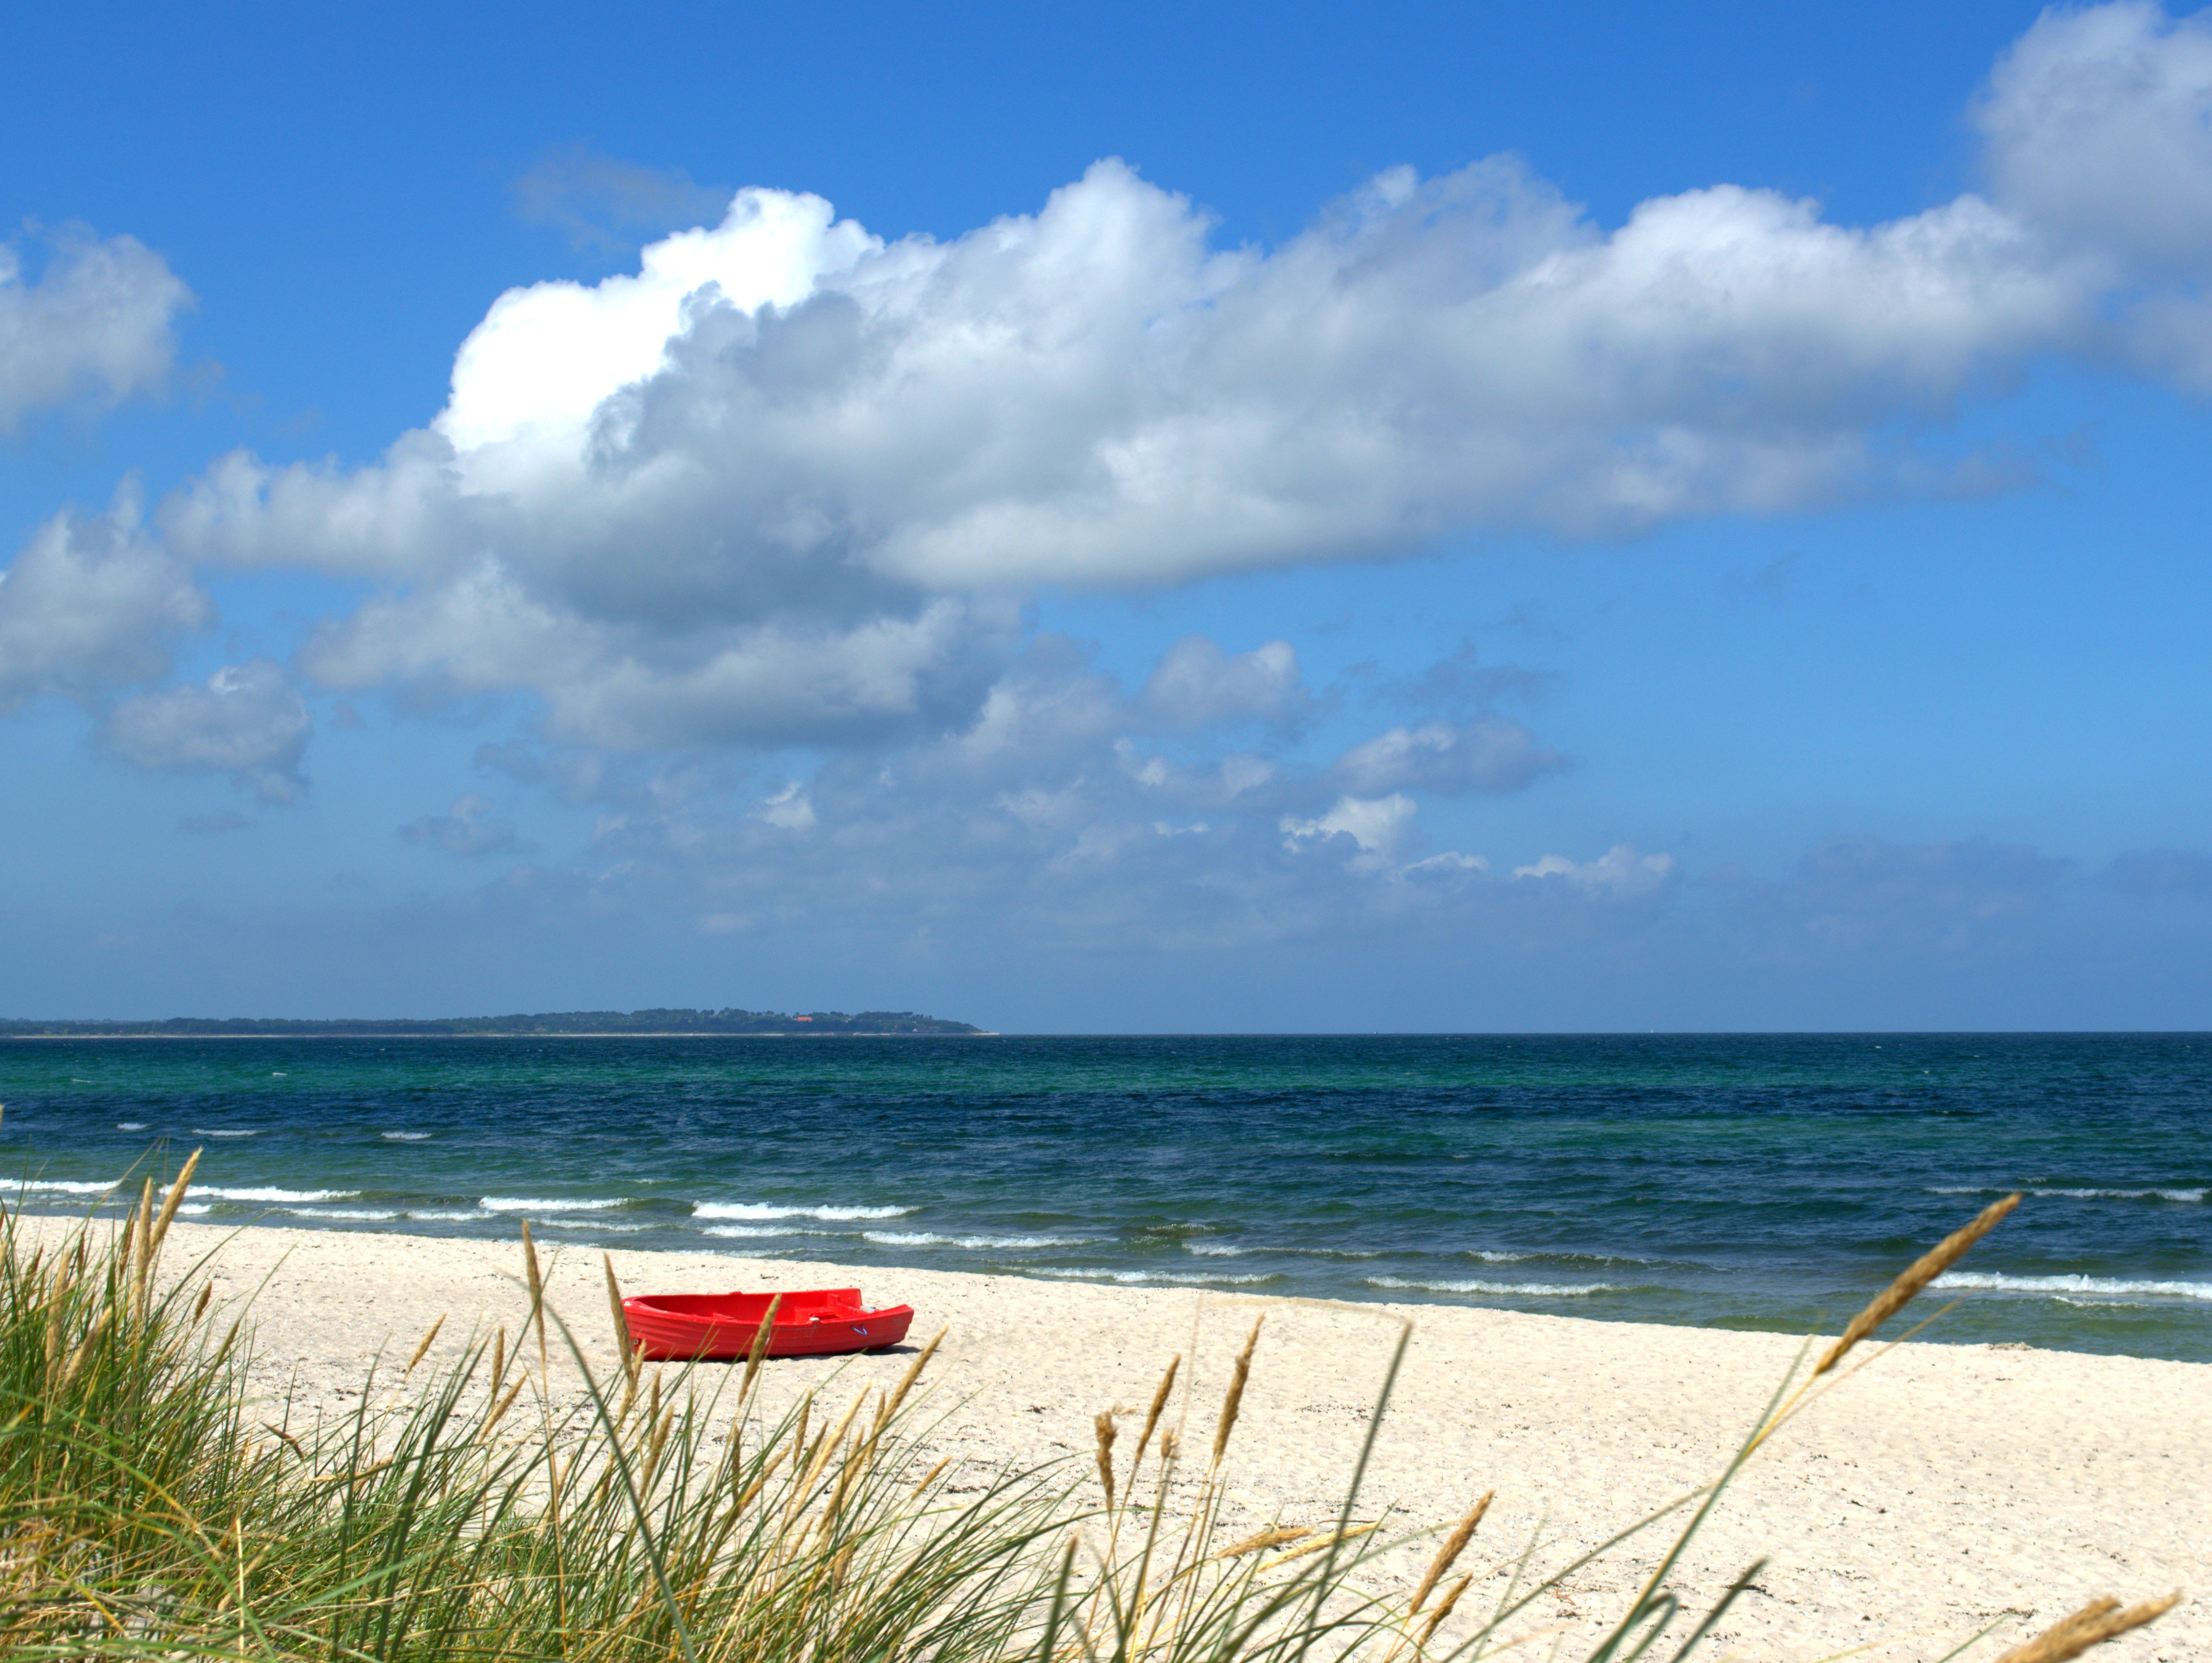
beach, landscape, sea, coast, water, sand, ocean, horizon, cloud, sky, shore, wave, lake, vacation, travel, boot, surf, red, holiday, bay, island, castle, blue, rest, colorful, body of water, fishing boat, rowing boat, stones, clouds, bank, holidays, beautiful, caribbean, maritime, mood, cape, atmospheric, coastal landscape, fischer